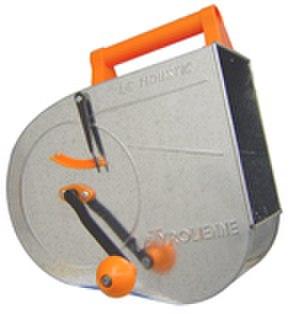
La tyrolienne ou machine à crépir est une boite en tôle électro-zinguée pouvant projeter de l'enduit de façade sur les maçonneries grâce à l'action d'un rotor, muni de lamelles en acier inoxydable.